Henry Combs

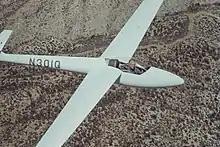
Combs flying his Libelle over Southern California. Photo by his brother, Alec Combs.

An accomplished sailplane (glider) pilot, Combs became famous within the soaring community for his weekly cross-country distance flights. Owing to the notable success of these flights, he became the leader of a fiercely loyal group of competition and cross-country sailplane pilots known as the "Crystal Squadron", based at Crystalaire gliderport in Llano, CA. From the mid 1980s through the early 2000s, this group of pilots, under Combs' spiritual and technical leadership, flew hundreds of long-distance soaring flights from Southern California to Nevada, Utah, and Arizona. In 1998, he completed his 200th straight-out long-distance flight meeting or exceeding the FAI "Diamond Badge" distance of 311 miles (500 km).